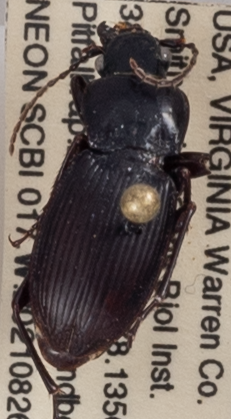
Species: Cyclotrachelus sigillatus
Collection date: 2021-08-26
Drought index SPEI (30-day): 1.082
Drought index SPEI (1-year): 0.24
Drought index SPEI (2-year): -0.03